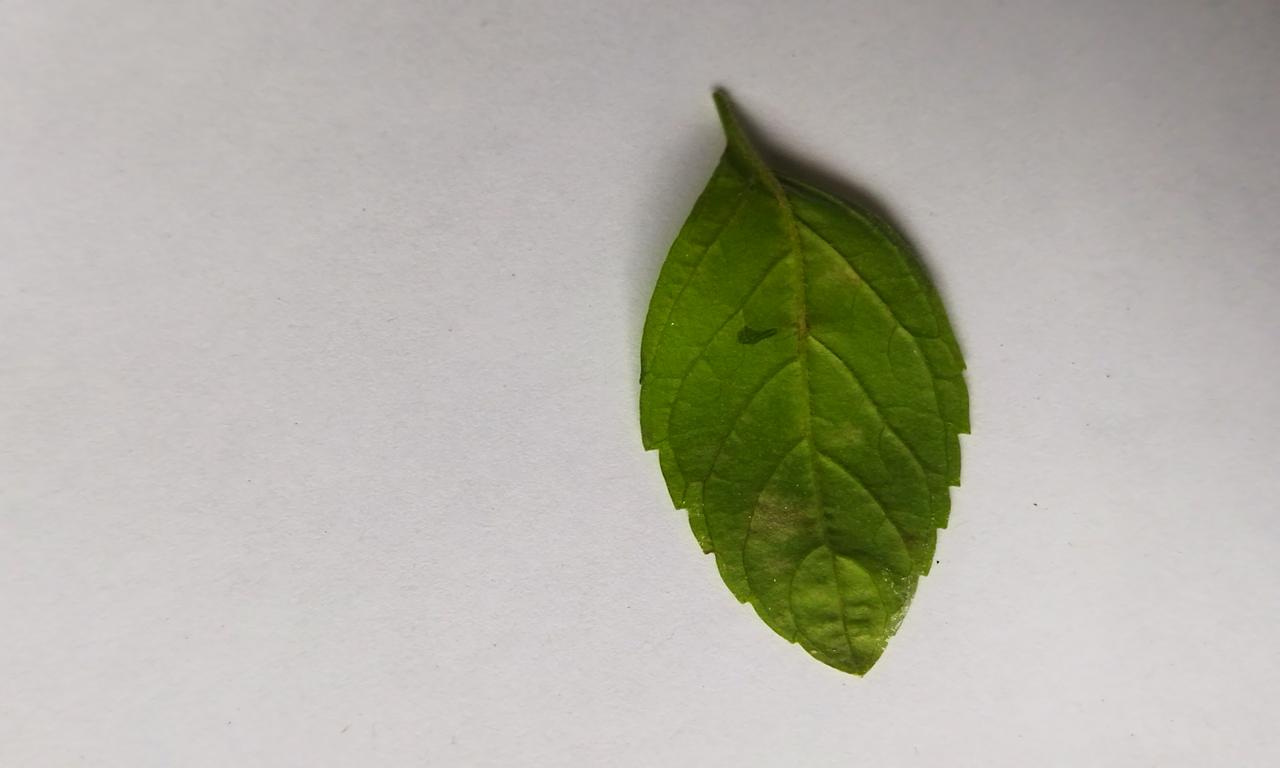
Label: Spoiled